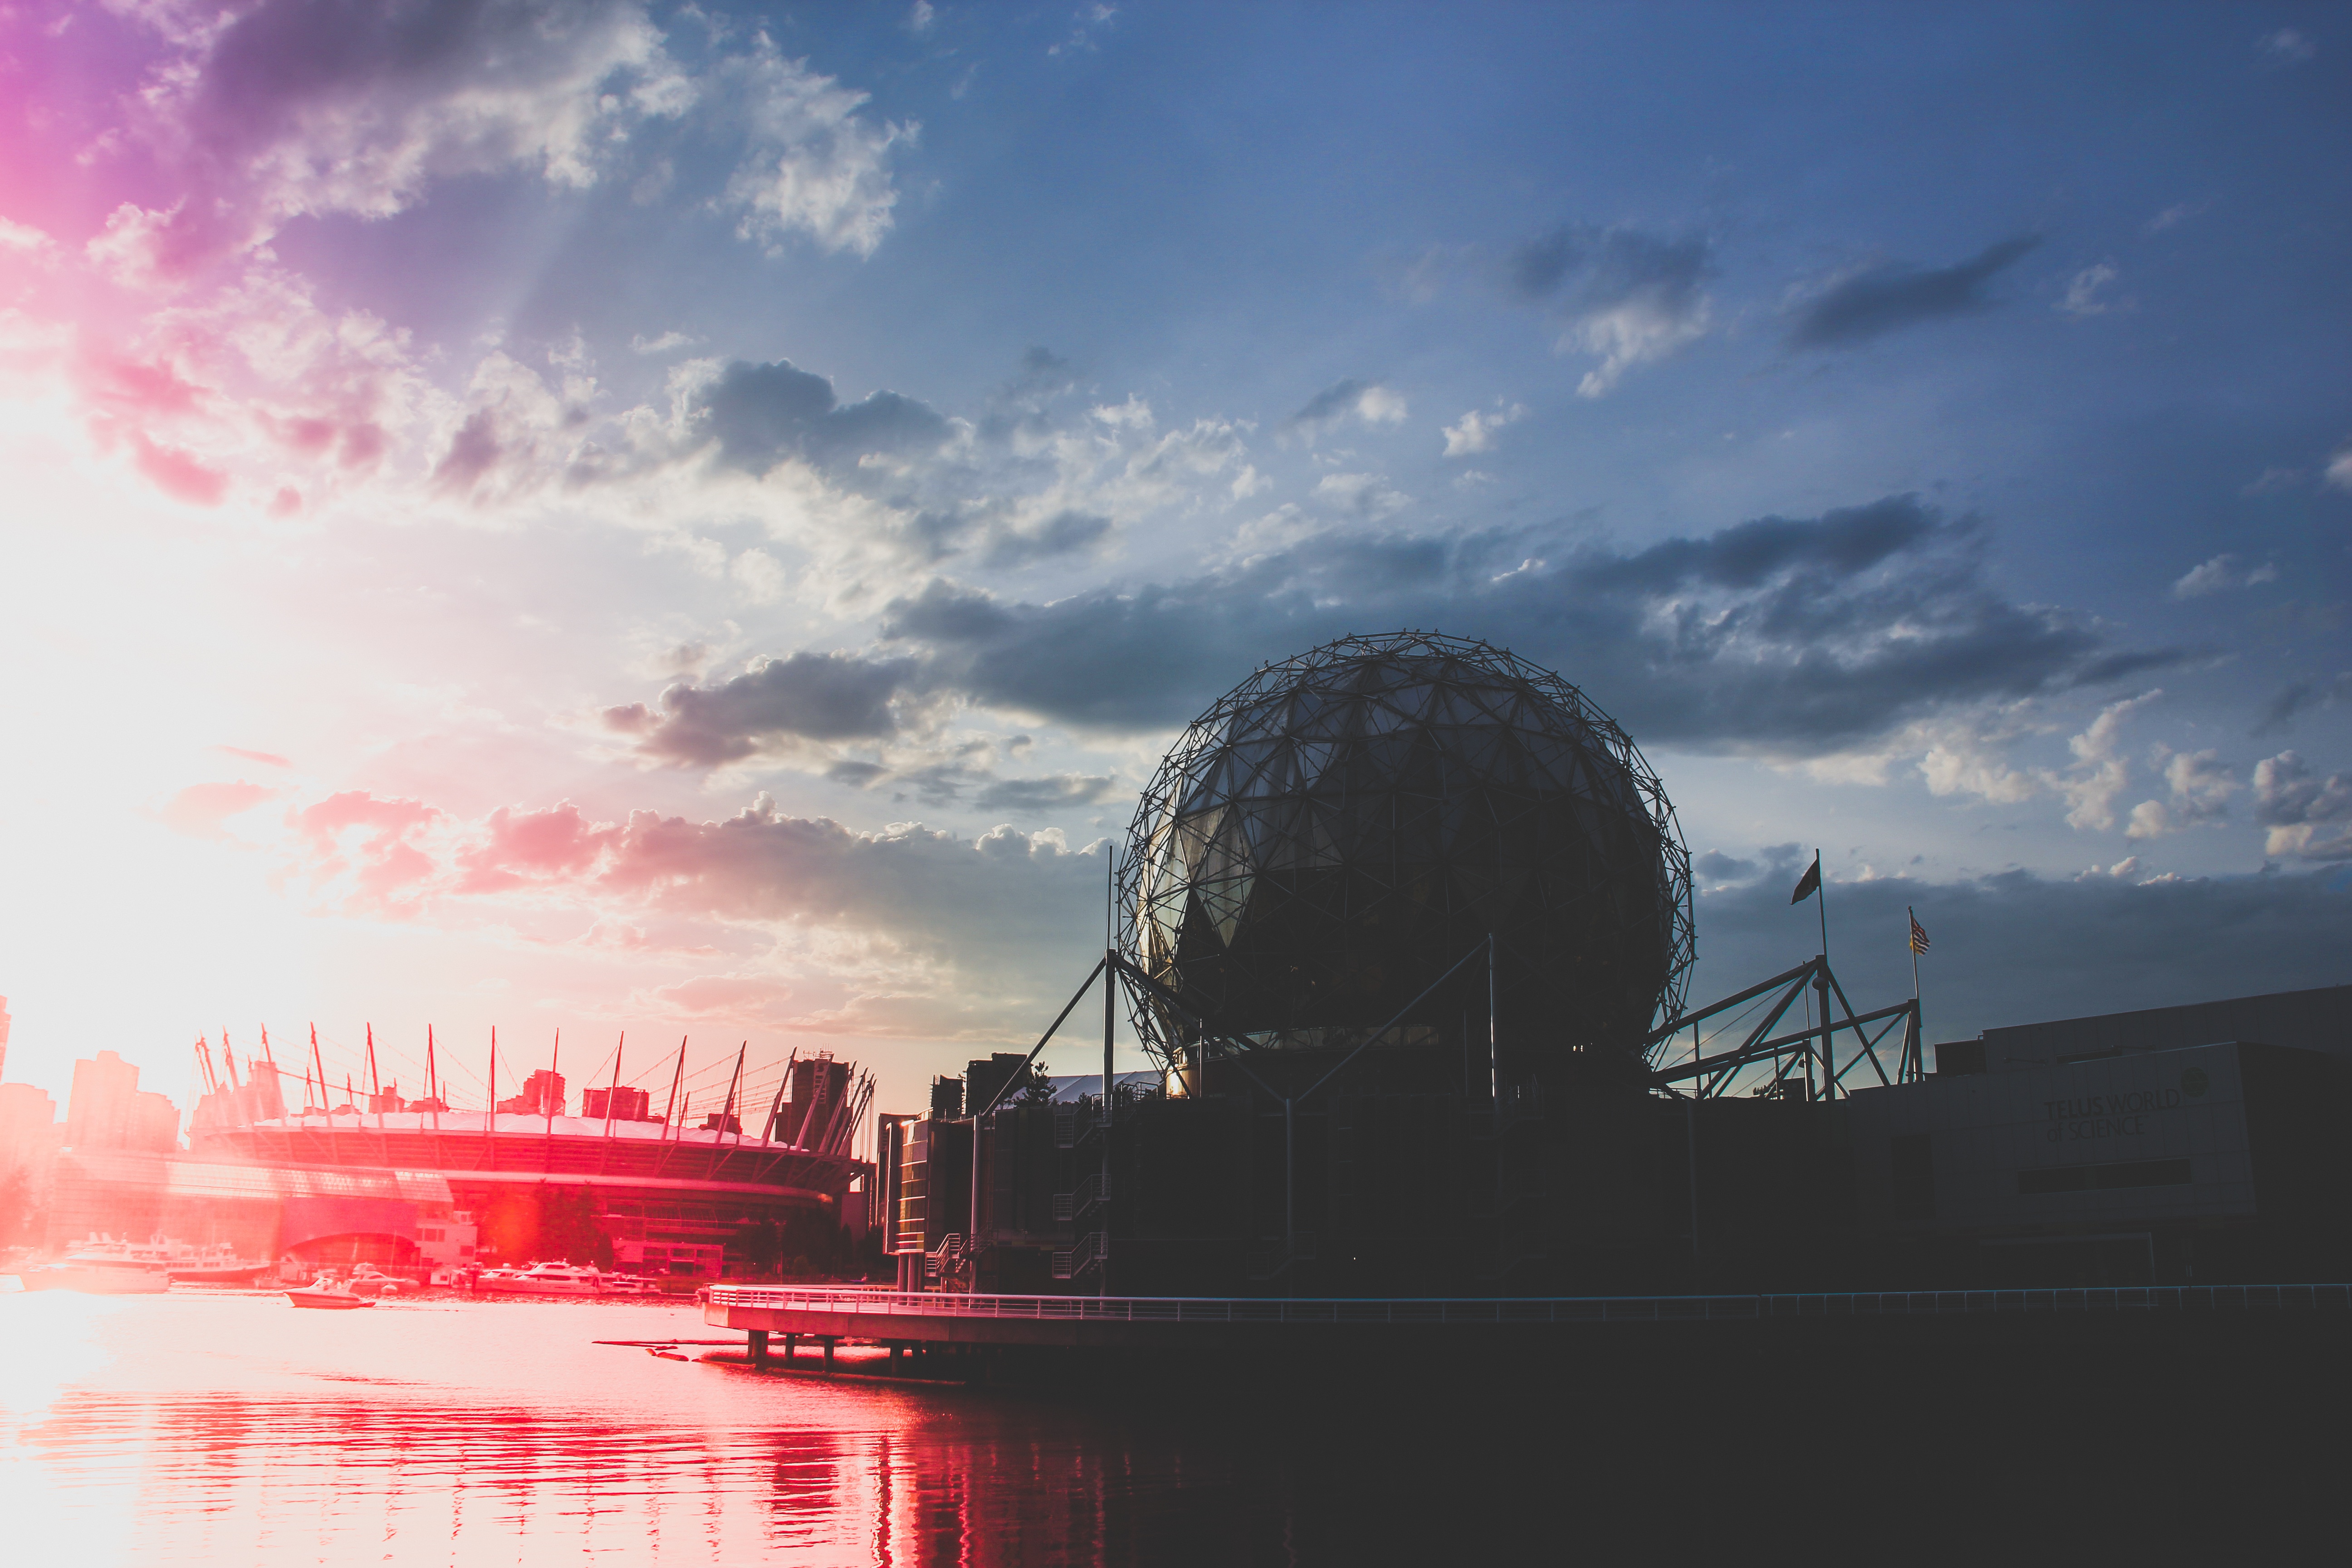
sea, horizon, cloud, sky, sunrise, sunset, skyline, sunlight, morning, dawn, atmosphere, cityscape, dusk, evening, reflection, tower, meteorological phenomenon, atmosphere of earth